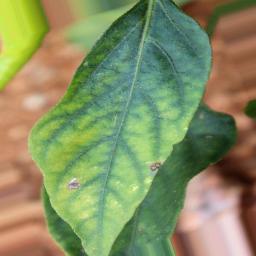
Label: nutritional